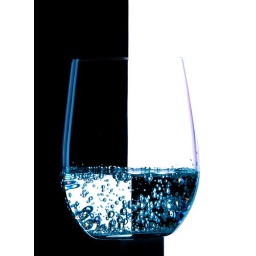
Strobist info: Softbox from back, black paper between softbox and glass. Some cleaning in photshop.